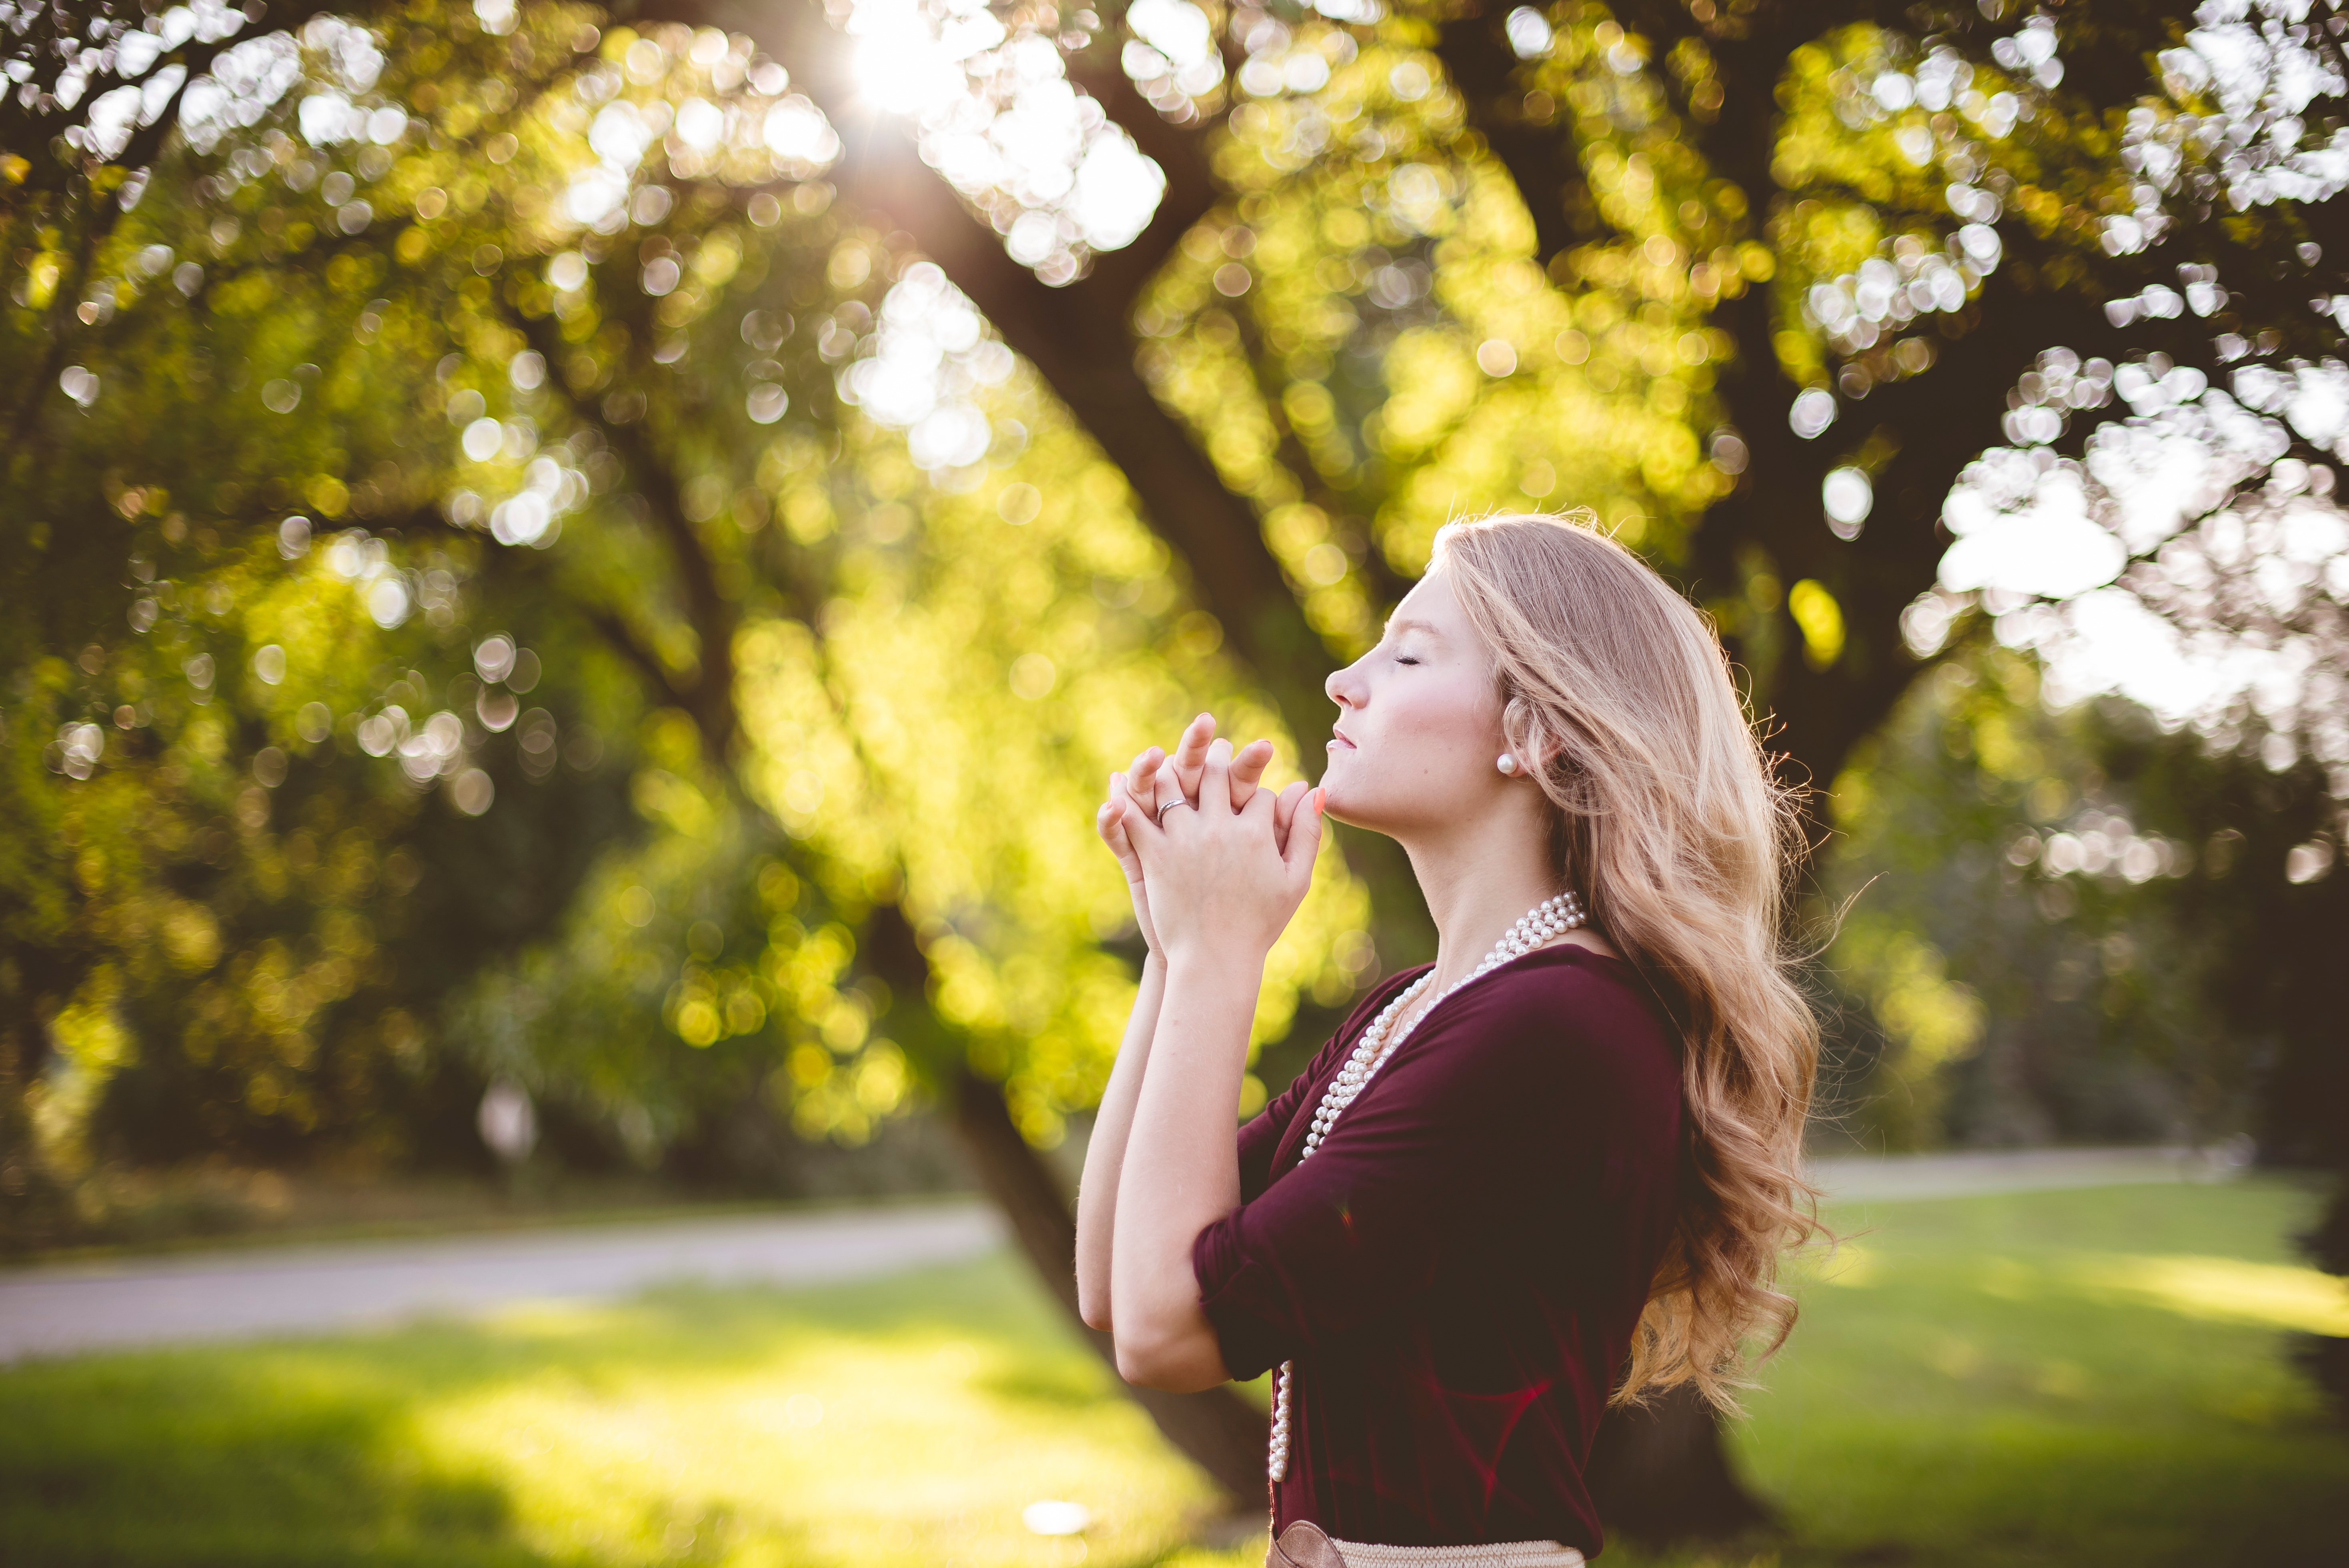
woman, photography, sunlight, flower, female, spring, autumn, romance, yellow, lady, pray, ceremony, photograph, prayer, interaction, photo shoot, portrait photography